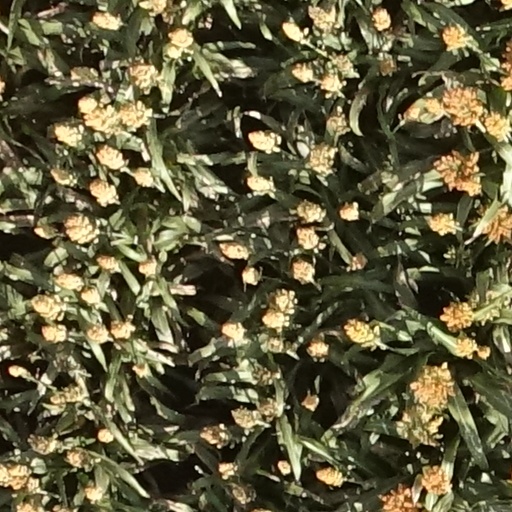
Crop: sorghum